Spider-Man: Far From Home

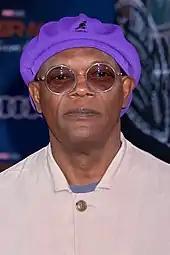
Samuel L. Jackson at the film's Hollywood, Los Angeles, premiere in June 2019

Principal photography began on location in Hertfordshire, England, on July 2, 2018, under the working title "Fall of George". Matthew J. Lloyd served as director of photography, after previously working with Watts on "Cop Car" (2015). Watts had wanted to work with Lloyd on "Homecoming", but the cinematographer was working on "Power Rangers" (2017) at the time. Filming moved to London, with locations including East London, and at London Stansted Airport. Studio work occurred at Warner Bros. Studios Leavesden near Watford, England, where a Venice set was created on one of the studio's backlots. Shortly after filming began, set photos revealed Hemky Madera would return as bodega owner Mr. Delmar, while J.B. Smoove and Numan Acar joined the cast. By early August, Samuel L. Jackson and Cobie Smulders were confirmed to be appearing in the film, reprising their respective roles of Nick Fury and Maria Hill from previous MCU films, and Remy Hii joined the cast later in the month. Filming took place in Prague and Liberec in the Czech Republic in September, and moved to Venice by the end of the month. Filming moved to New York City and Newark, New Jersey in October, where it used the working title "Bosco". Locations included areas around Madison Square Garden and Penn Station, and Newark Liberty International Airport. An uncredited actor was originally cast as Flash Thompson's father for the airport scene, but Tony Revolori pitched to producer Chris Buongiorno about having Flash's butler Gerald show up at the airport instead as a "funnier" option, so the crew shot the scene twice, one version with the actor playing Flash's father and the other one with the butler respectively, with the latter being chosen. Filming wrapped on October 16, 2018.